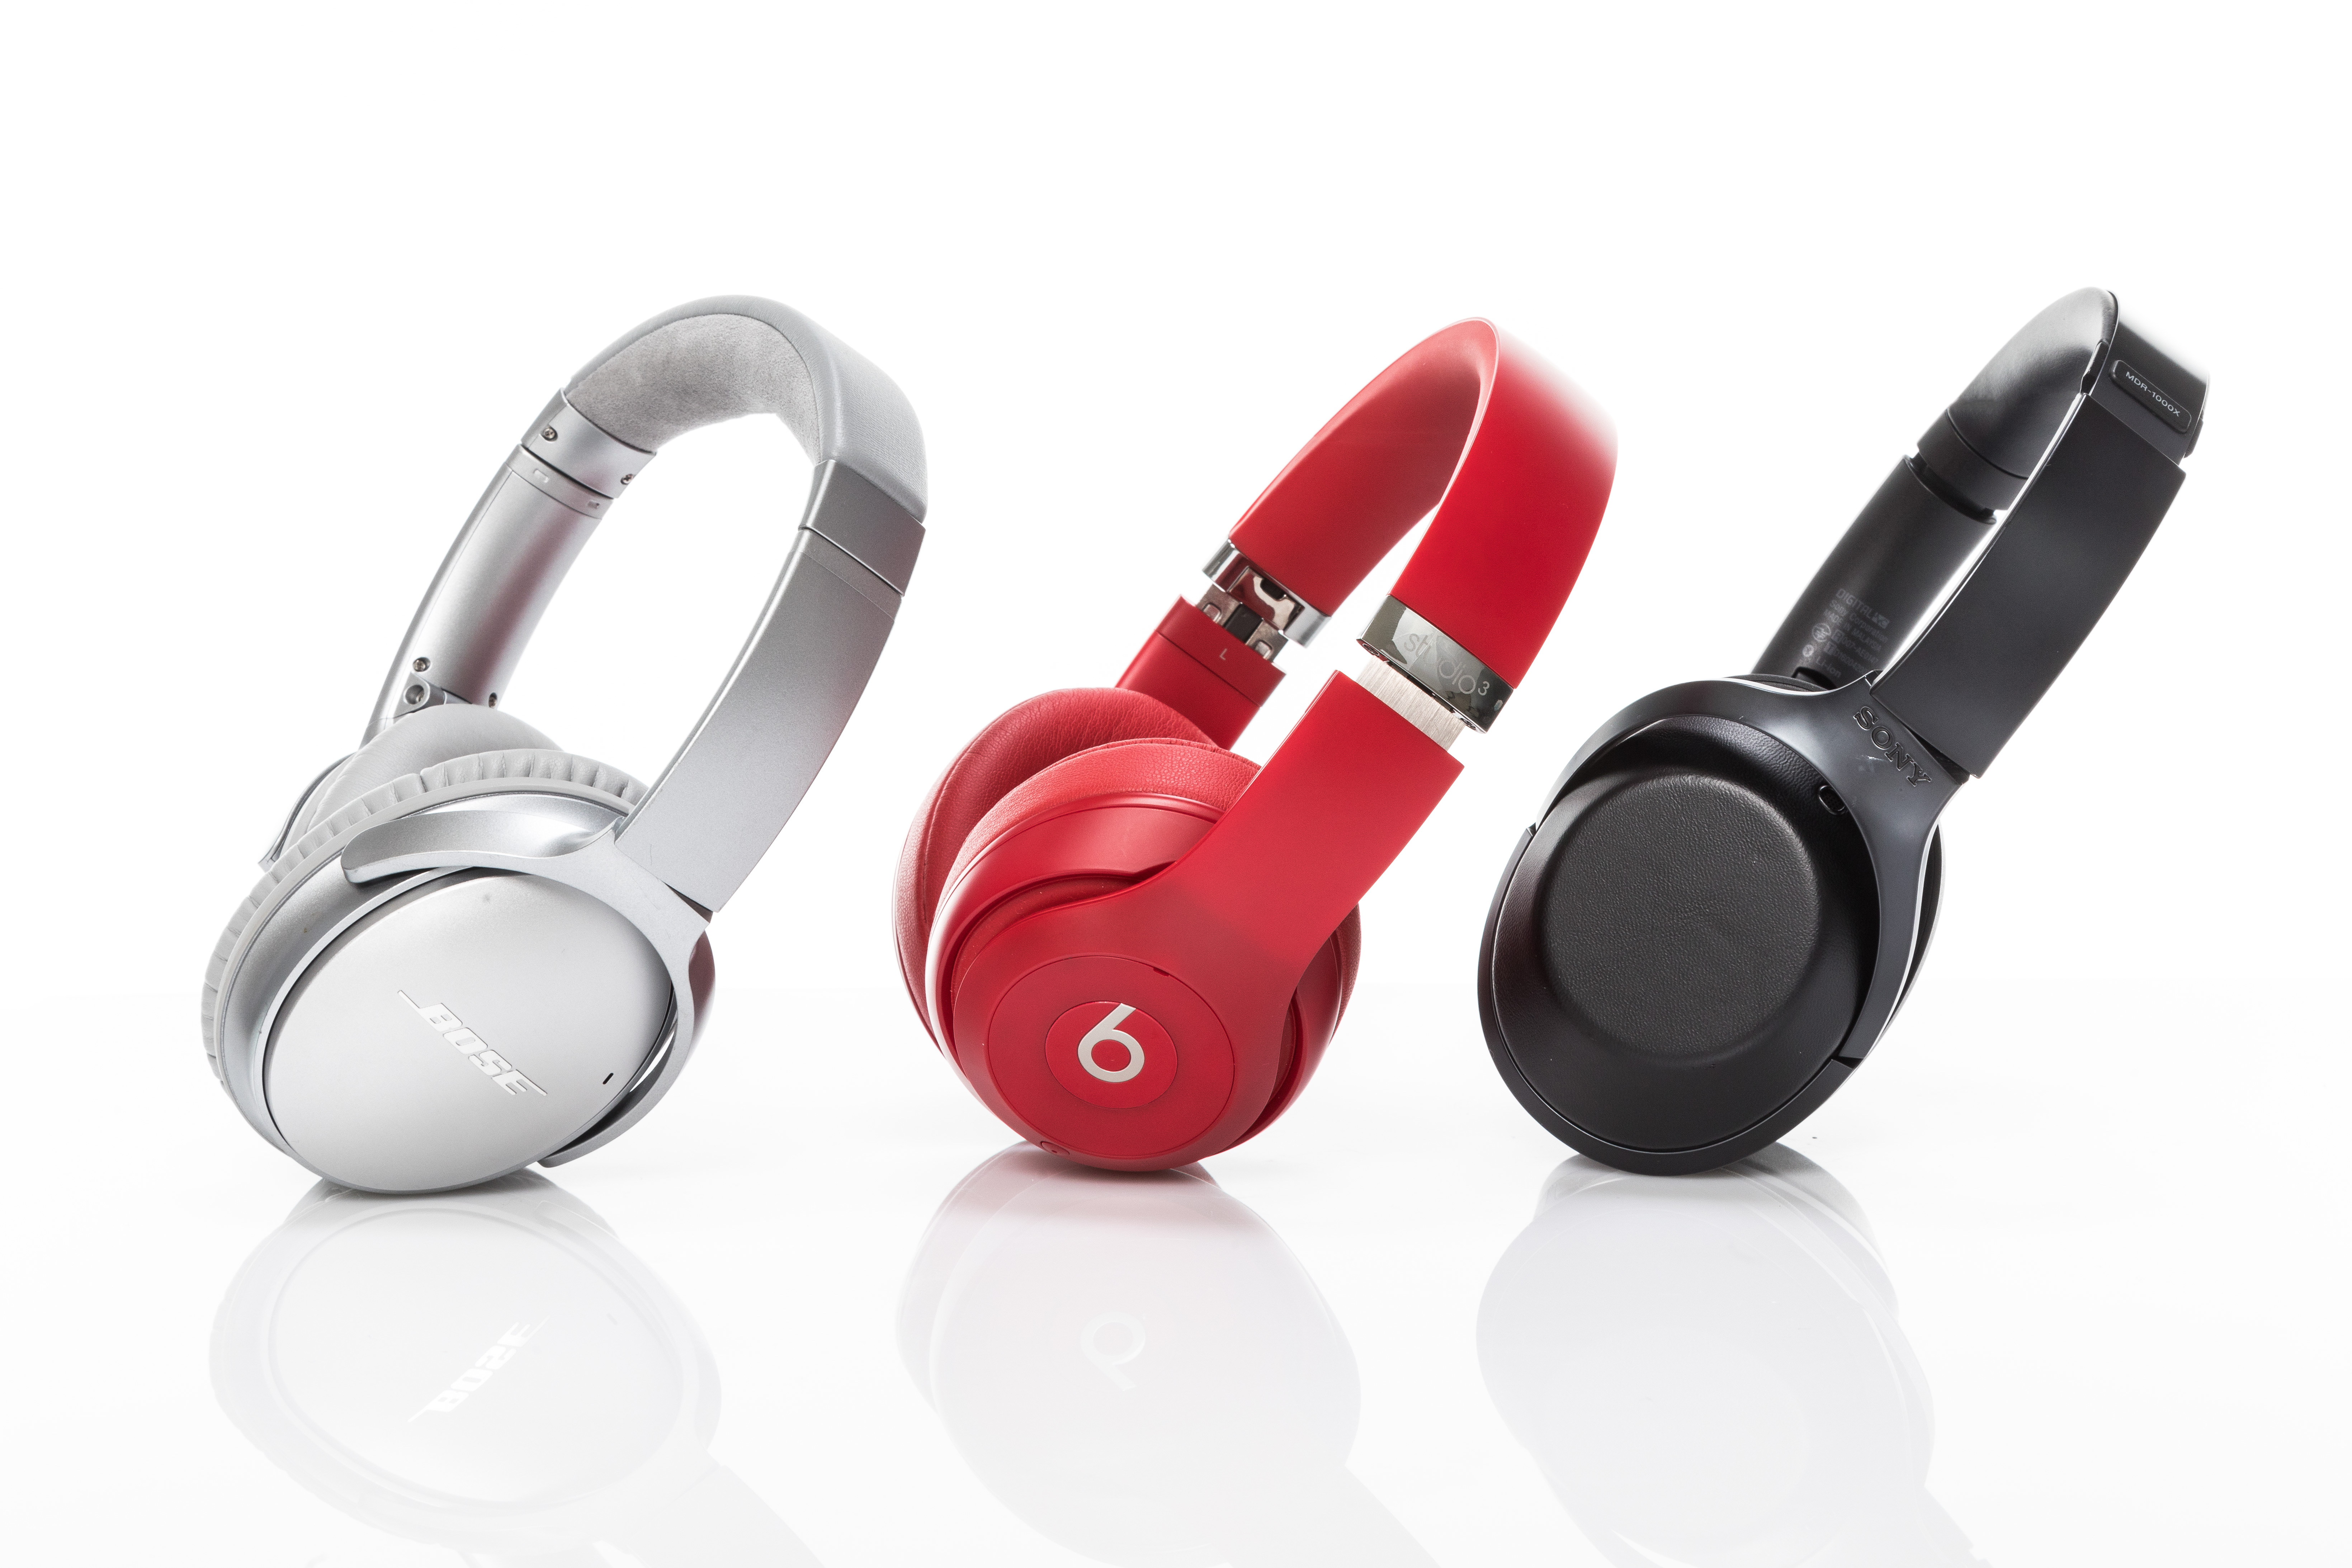
electronic, digital, headphones, gadget, audio equipment, red, product, headset, electronic device, technology, ear, Material property, fashion accessory